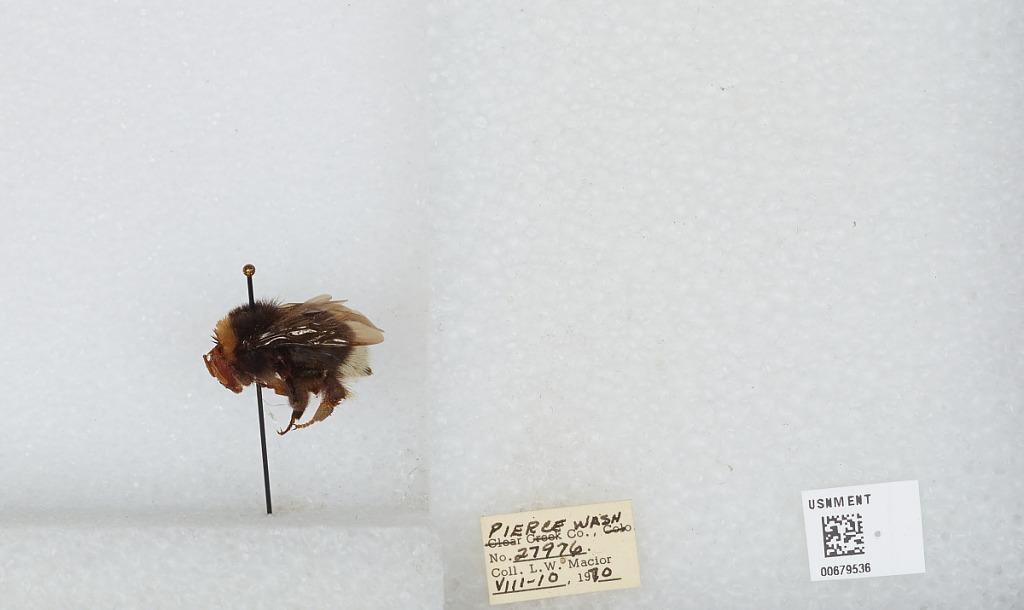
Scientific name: Bombus (Bombus) occidentalis Greene
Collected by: L. Macior
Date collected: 1970-8-10
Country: United States
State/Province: Washington
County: Pierce
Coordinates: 47.05, -122.12